Predation

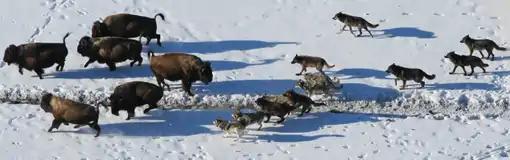
Wolves, social predators, cooperate to hunt and kill bison.

Having found prey, a predator must decide whether to pursue it or keep searching. The decision depends on the costs and benefits involved. A bird foraging for insects spends a lot of time searching but capturing and eating them is quick and easy, so the efficient strategy for the bird is to eat every palatable insect it finds. By contrast, a predator such as a lion or falcon finds its prey easily but capturing it requires a lot of effort. In that case, the predator is more selective.